Newman/Haas Racing

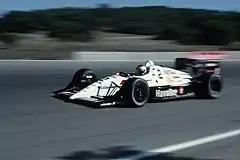
Michael Andretti in 1991

Newman/Haas expanded to a two-car team starting in 1989, adding Michael Andretti. The father and son duo of Mario and Michael Andretti excelled as one of the top teams on the Indy car circuit over the next few years. In their first season as teammates, father and son finished 6th and 3rd in points, respectively. Michael Andretti won the 1991 CART championship and finished second in points in 1990 and 1992.